Khan Mohammad

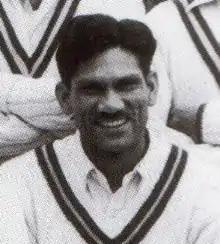
Khan Mohammad in 1954

Khan Mohammad (Punjabi) (1 January 1928 – 4 July 2009) was a cricket player who was a member of Pakistan's first Test team that played against India in 1952. Born in Lahore, Punjab, he was educated at the city's Islamia College. He played in 13 Tests as an opening bowler who shared the new ball with Fazal Mahmood. He also holds the distinction of bowling Pakistan's first ball and taking Pakistan's first wicket in Test cricket.